Infierno en el Ring (2015)

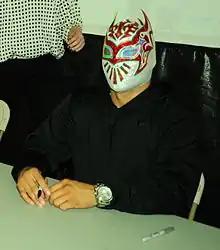
Carístico, the original Místico, teaming with the current Místico on the show.

The event featured five professional wrestling matches with different wrestlers involved in pre-existing scripted feuds, plots and storylines. Wrestlers portrayed as either heels (referred to as "rudos" in Mexico, those that portray the "bad guys") or faces ("técnicos" in Mexico, the "good guy" characters) as they followed a series of tension-building events, which culminated in a wrestling match or series of matches.